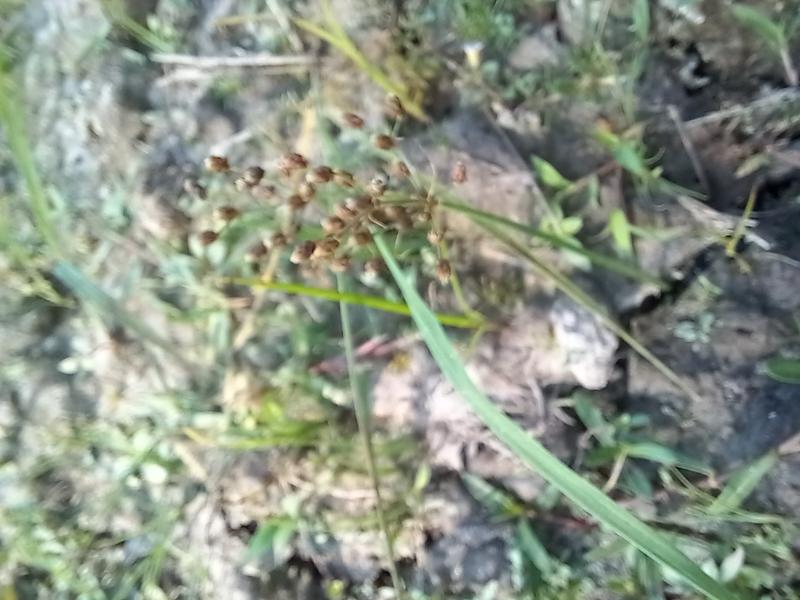
Weed species: Fimbristylis littoralis